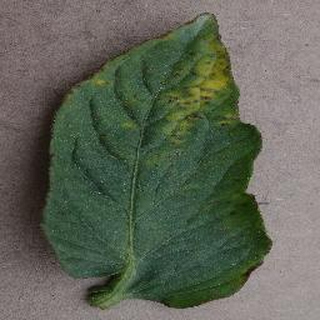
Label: tomato_bacterial_spot